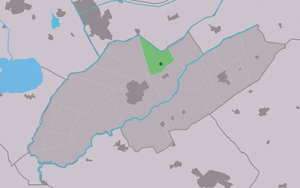
Ter Idzard est un village situé dans la commune néerlandaise de Weststellingwerf, dans la province de la Frise. Le 1ᵉʳ janvier 2009, le village comptait 318 habitants.